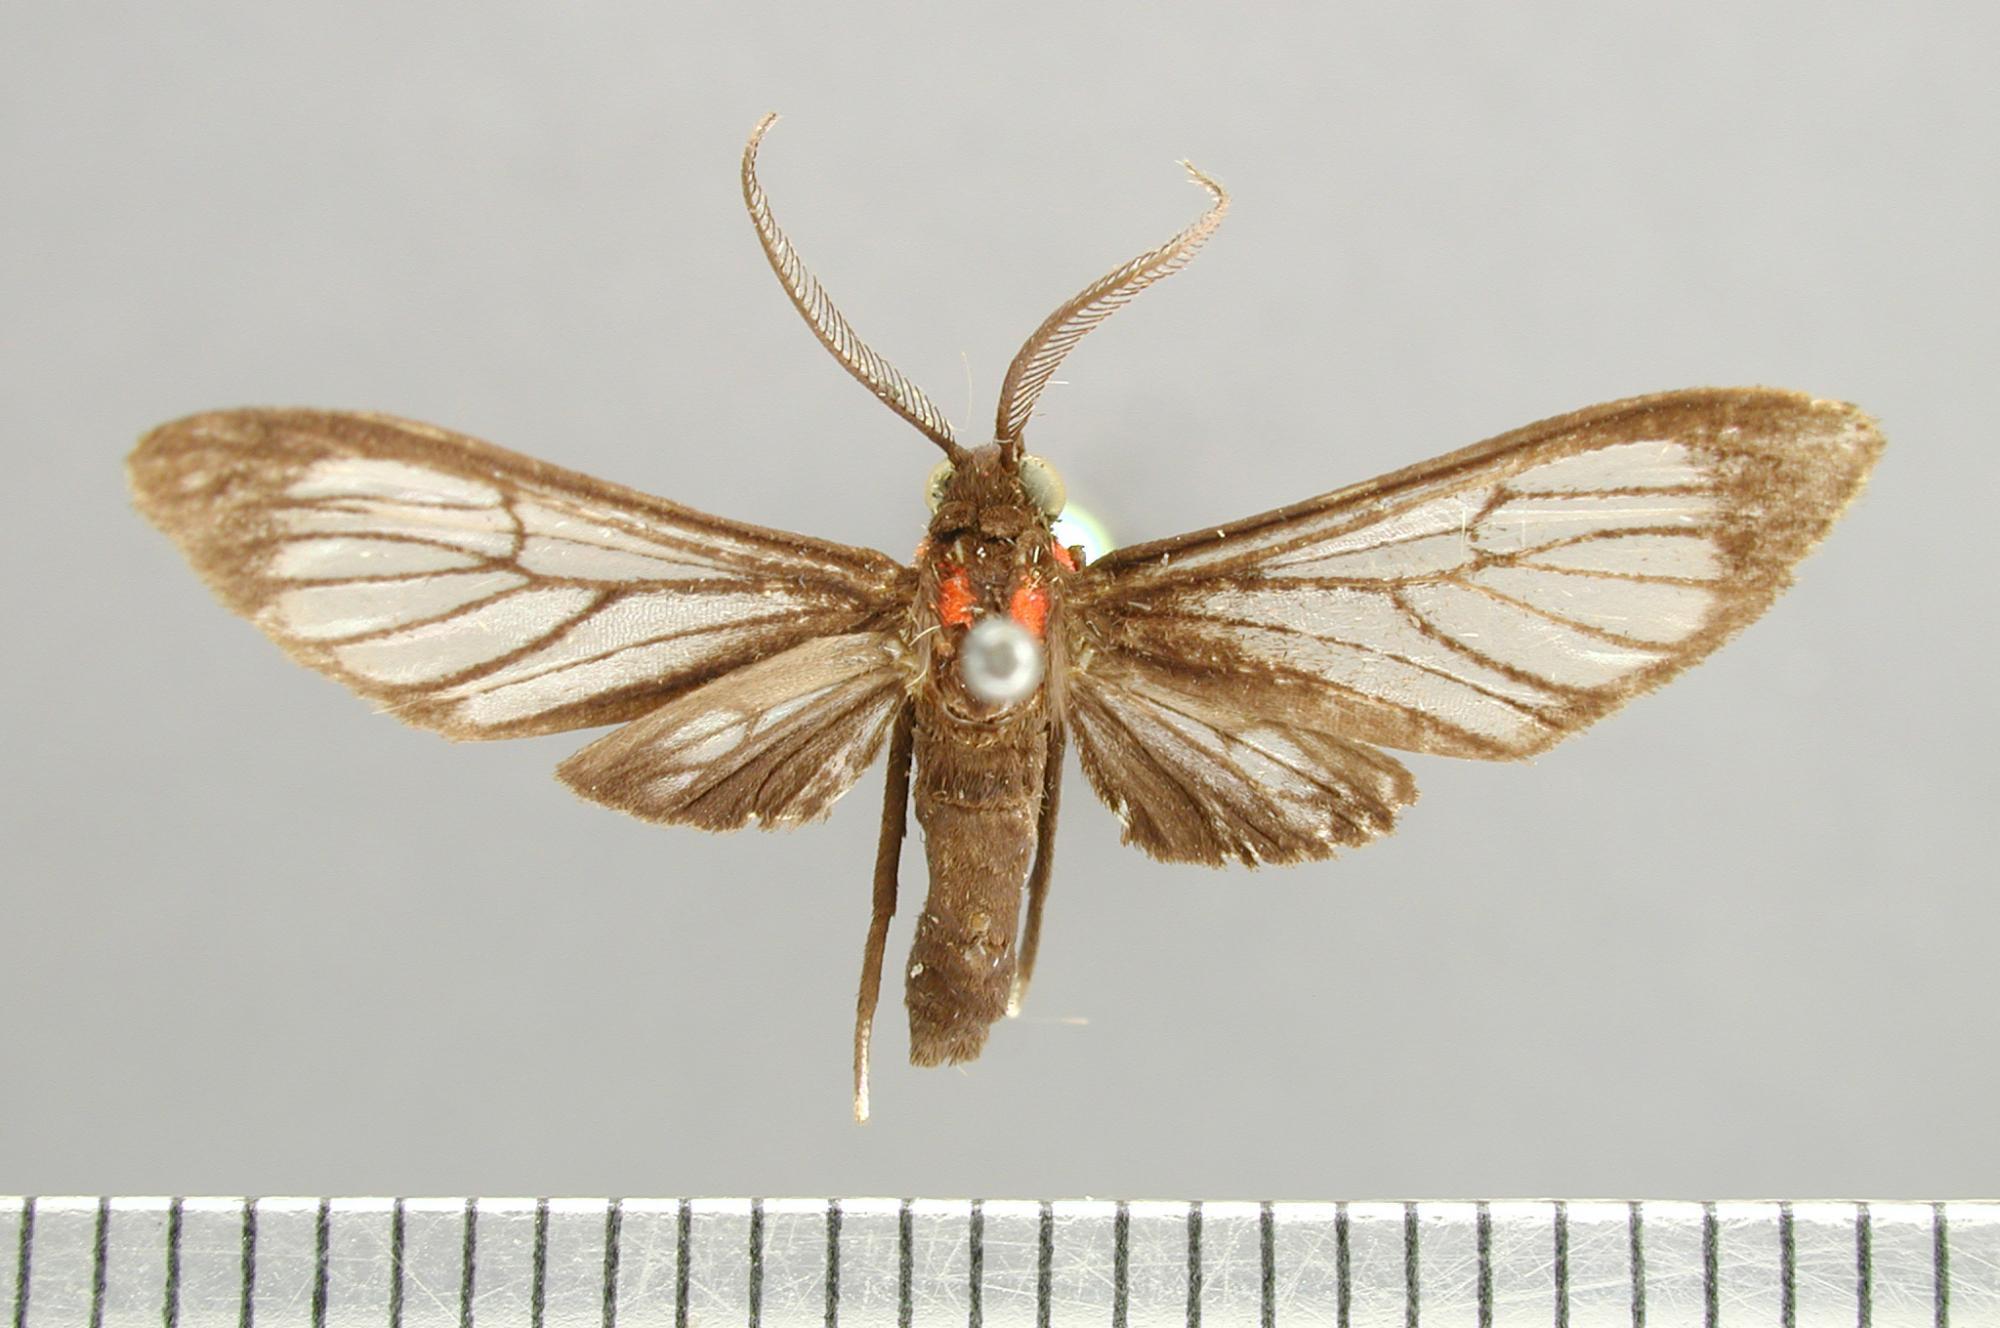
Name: Psilopleura dolens
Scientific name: Psilopleura dolens Schaus, 1911
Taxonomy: Animalia, Arthropoda, Insecta, Lepidoptera, Arctiidae
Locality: Sixola [Sixaola] River, Limon, Costa Rica